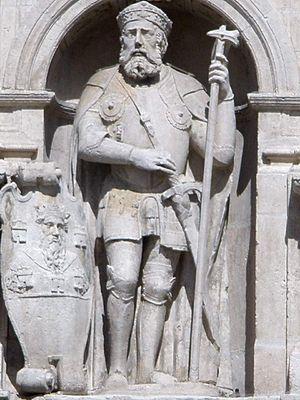
Cet article donne la liste des souverains de la couronne de León et puis de Castille, qui regroupait principalement les royaumes de Castille et de León. On relie également les souverains du royaume des Asturies.